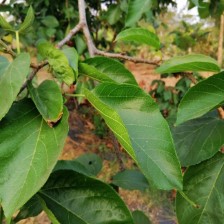
Variety: TaiwanMeacho